Anastasiya Vasylyeva

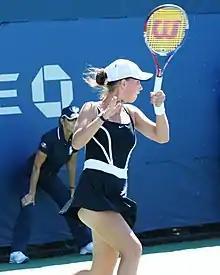
Anastasiya Vasylyeva, 2010

In her career, she won nine singles and 28 doubles titles on the ITF Circuit.